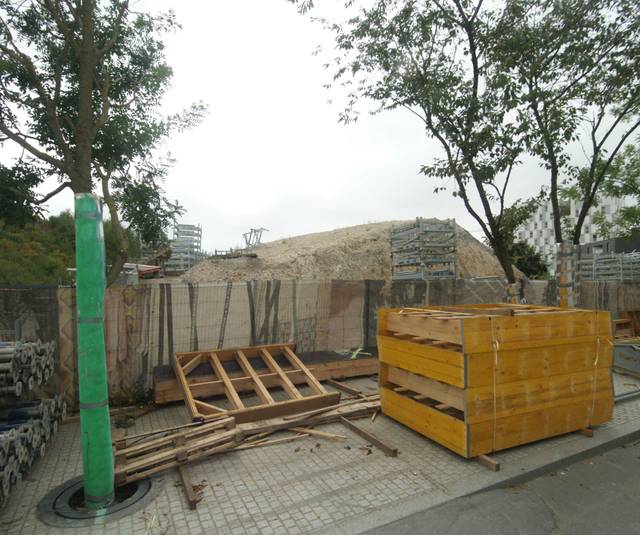
Region: France
Coordinates: 50.626, 3.082